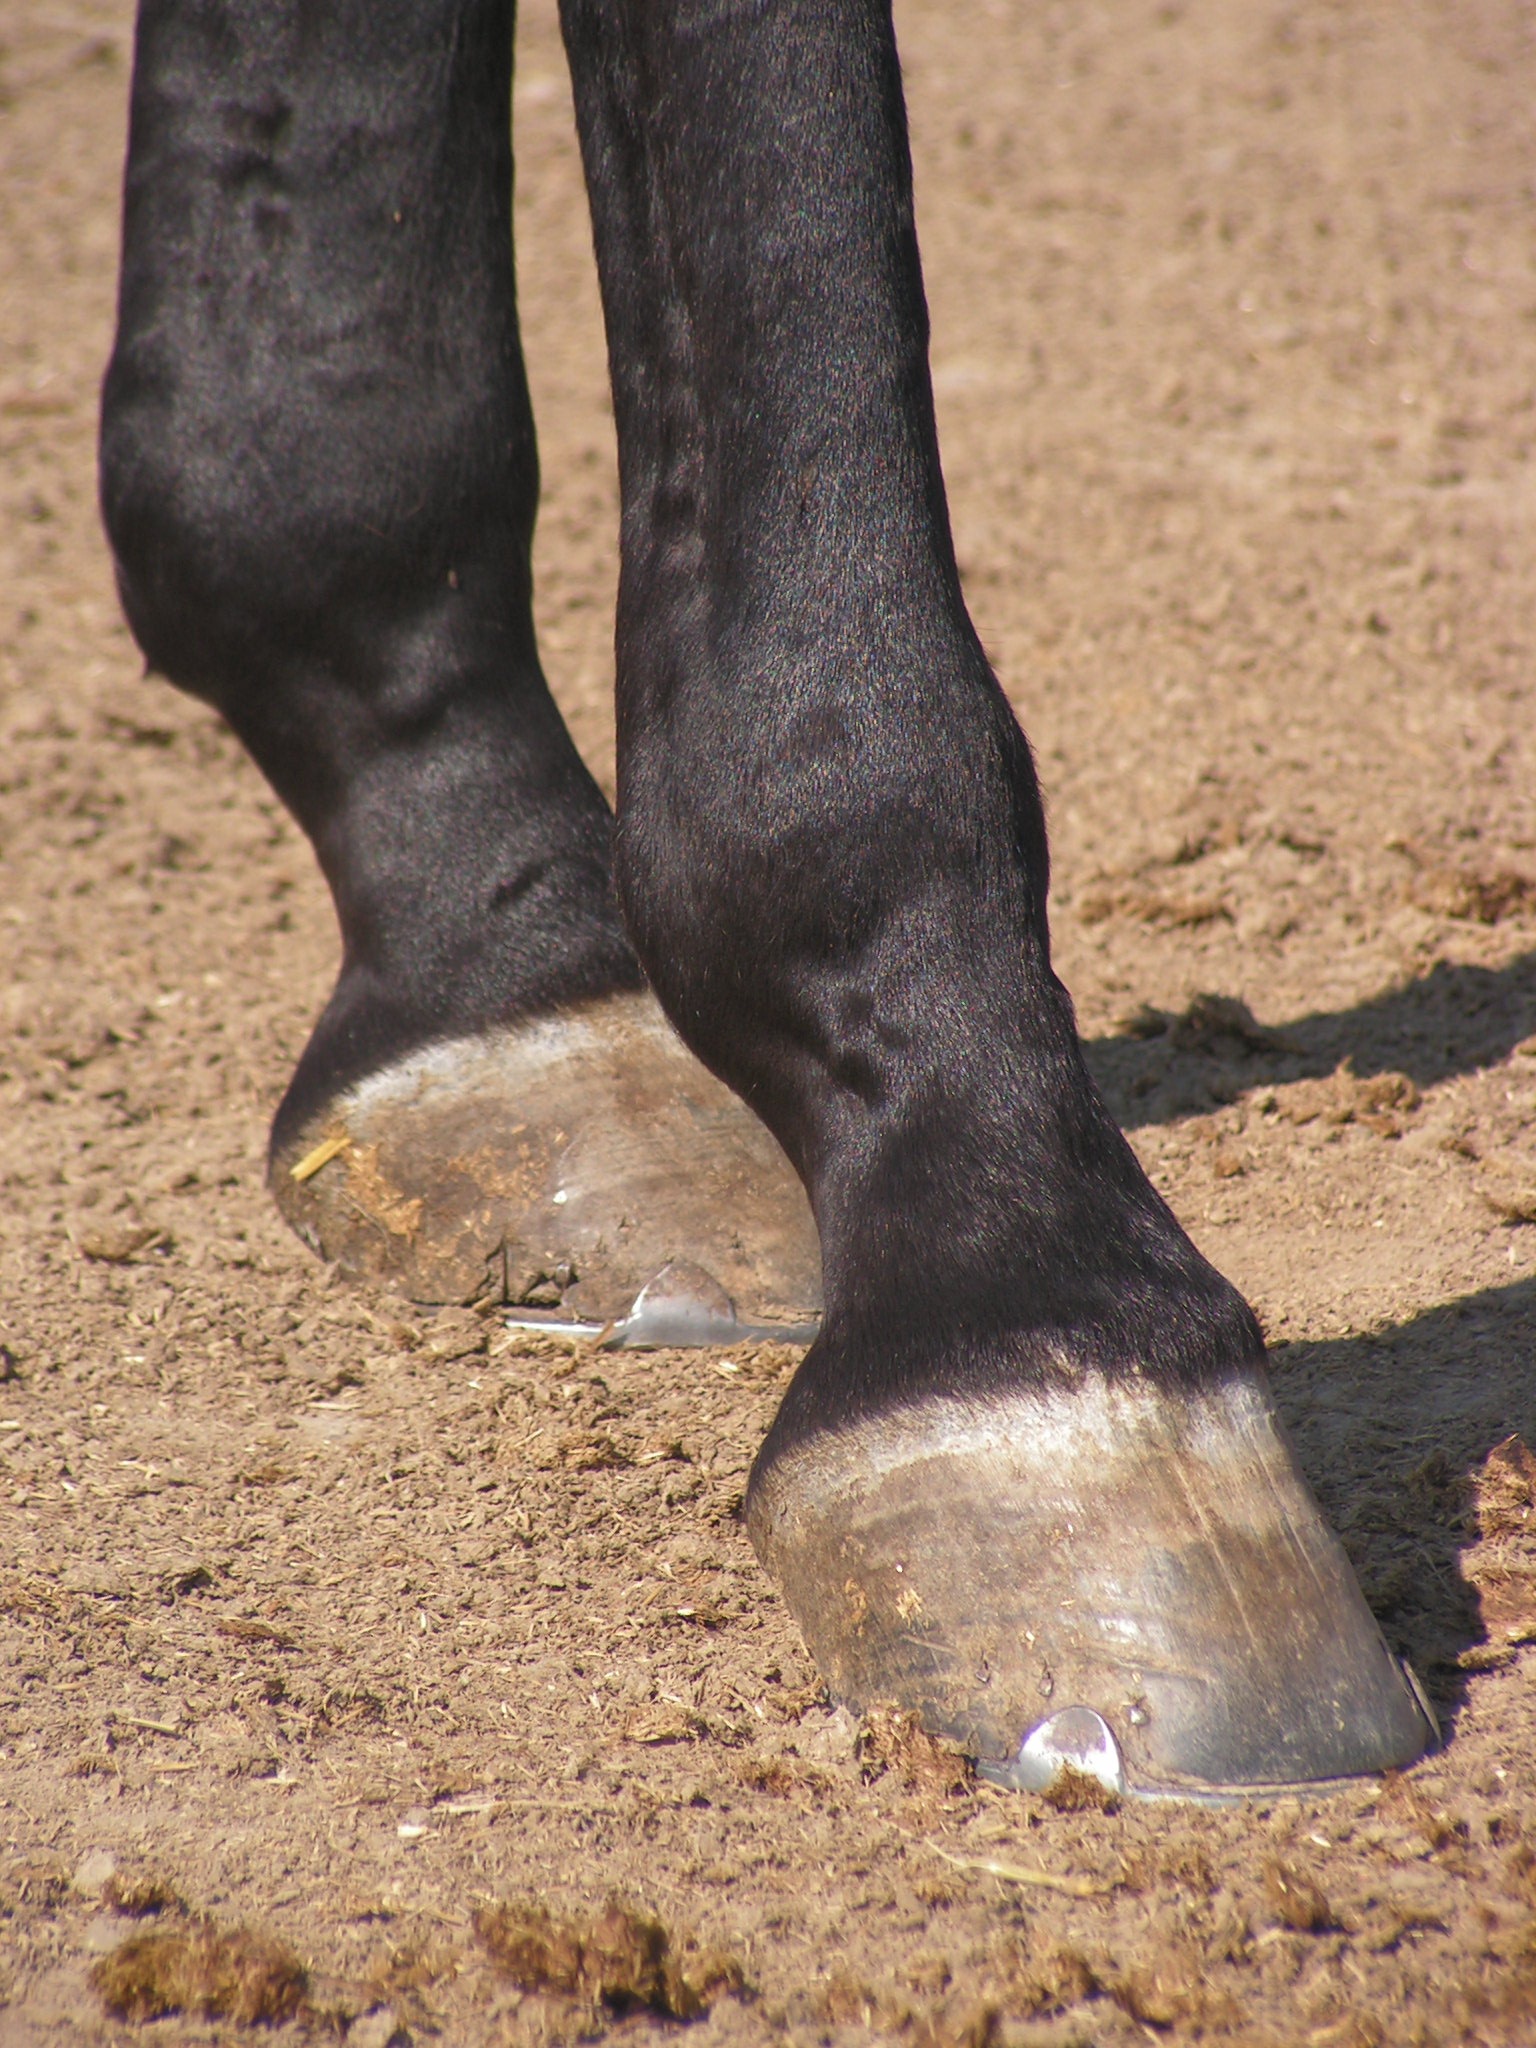
shoe, feet, boot, leg, foot, horse, human body, footwear, hooves, the hoof